Ski flying

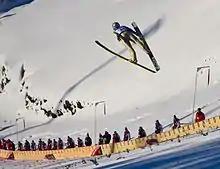
Anders Jacobsen in the flight phase

A ski jump or ski flight begins from the "inrun", a ramp structure at the top of the hill in the form of a tower, or set naturally against the hill formation. Access to this area is via ski lift or on foot. The inrun is in length, inclined at an angle of 35–38.7 degrees. Since the late 1980s, when the V-style began enabling jumps dangerously close to flat ground, the full length of a ski flying inrun has never been used due to safety reasons. At the bottom of the inrun – specifically the very tip or edge of the structure – is the "table", which is set at a height of above the hill surface. Contrary to popular misconception, the table is declined downwards instead of upwards, with the angle of decline set between 10.5 and 11.25 degrees.